Cotta (Dresden)

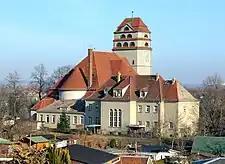
Evangelical Church of the Redeemer

During the 19th century, Löbtau and Friedrichstadt witnessed the establishment of numerous industrial companies, which led to a significant increase in population. While Cotta was only slightly affected by industrialization, it quickly developed into a residential area for workers. By 1900, its population had increased by sixfold between 1870 and 1890, making it one of the most populous rural settlements in Saxony. In response to this growth, many new streets were constructed, with those running east–west being named after local settlements, and those running north–south named after German poets.